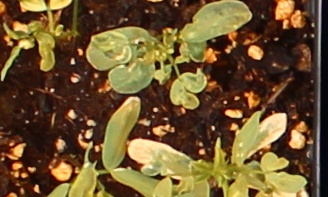
Label: Lentil